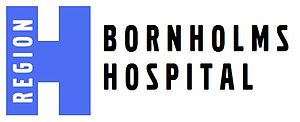
Bornholms Hospital
Hospitalets logo
Bornholms Hospital er akuthospital i Region Hovedstaden for indbyggerne i Bornholms Regionskommune og på Ertholmene, samt for ca. 600.000 turister, som hvert år besøger øerne.